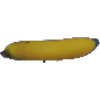
Label: Banana 1